Per K. Sørensen

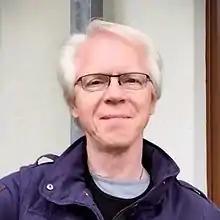

Per Kjeld Sørensen (born 18 December 1950) is a prominent Danish Tibetologist who specialises in Tibetan and Himalayan history, literature and culture. Since 1994 he has been Professor of Central Asian Studies (Zentralasienwissenschaften, Tibetology and Mongol Studies) at Leipzig University, Germany.